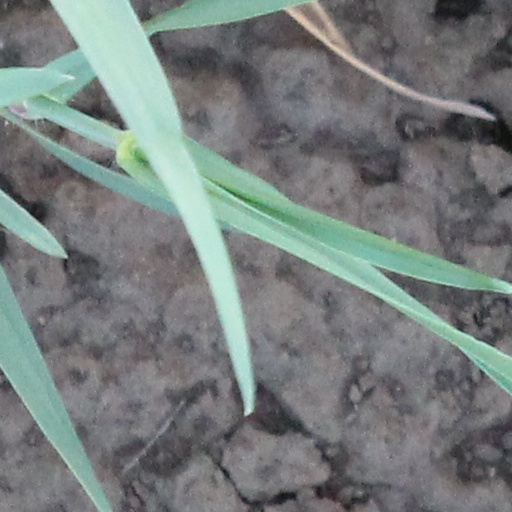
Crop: wheat